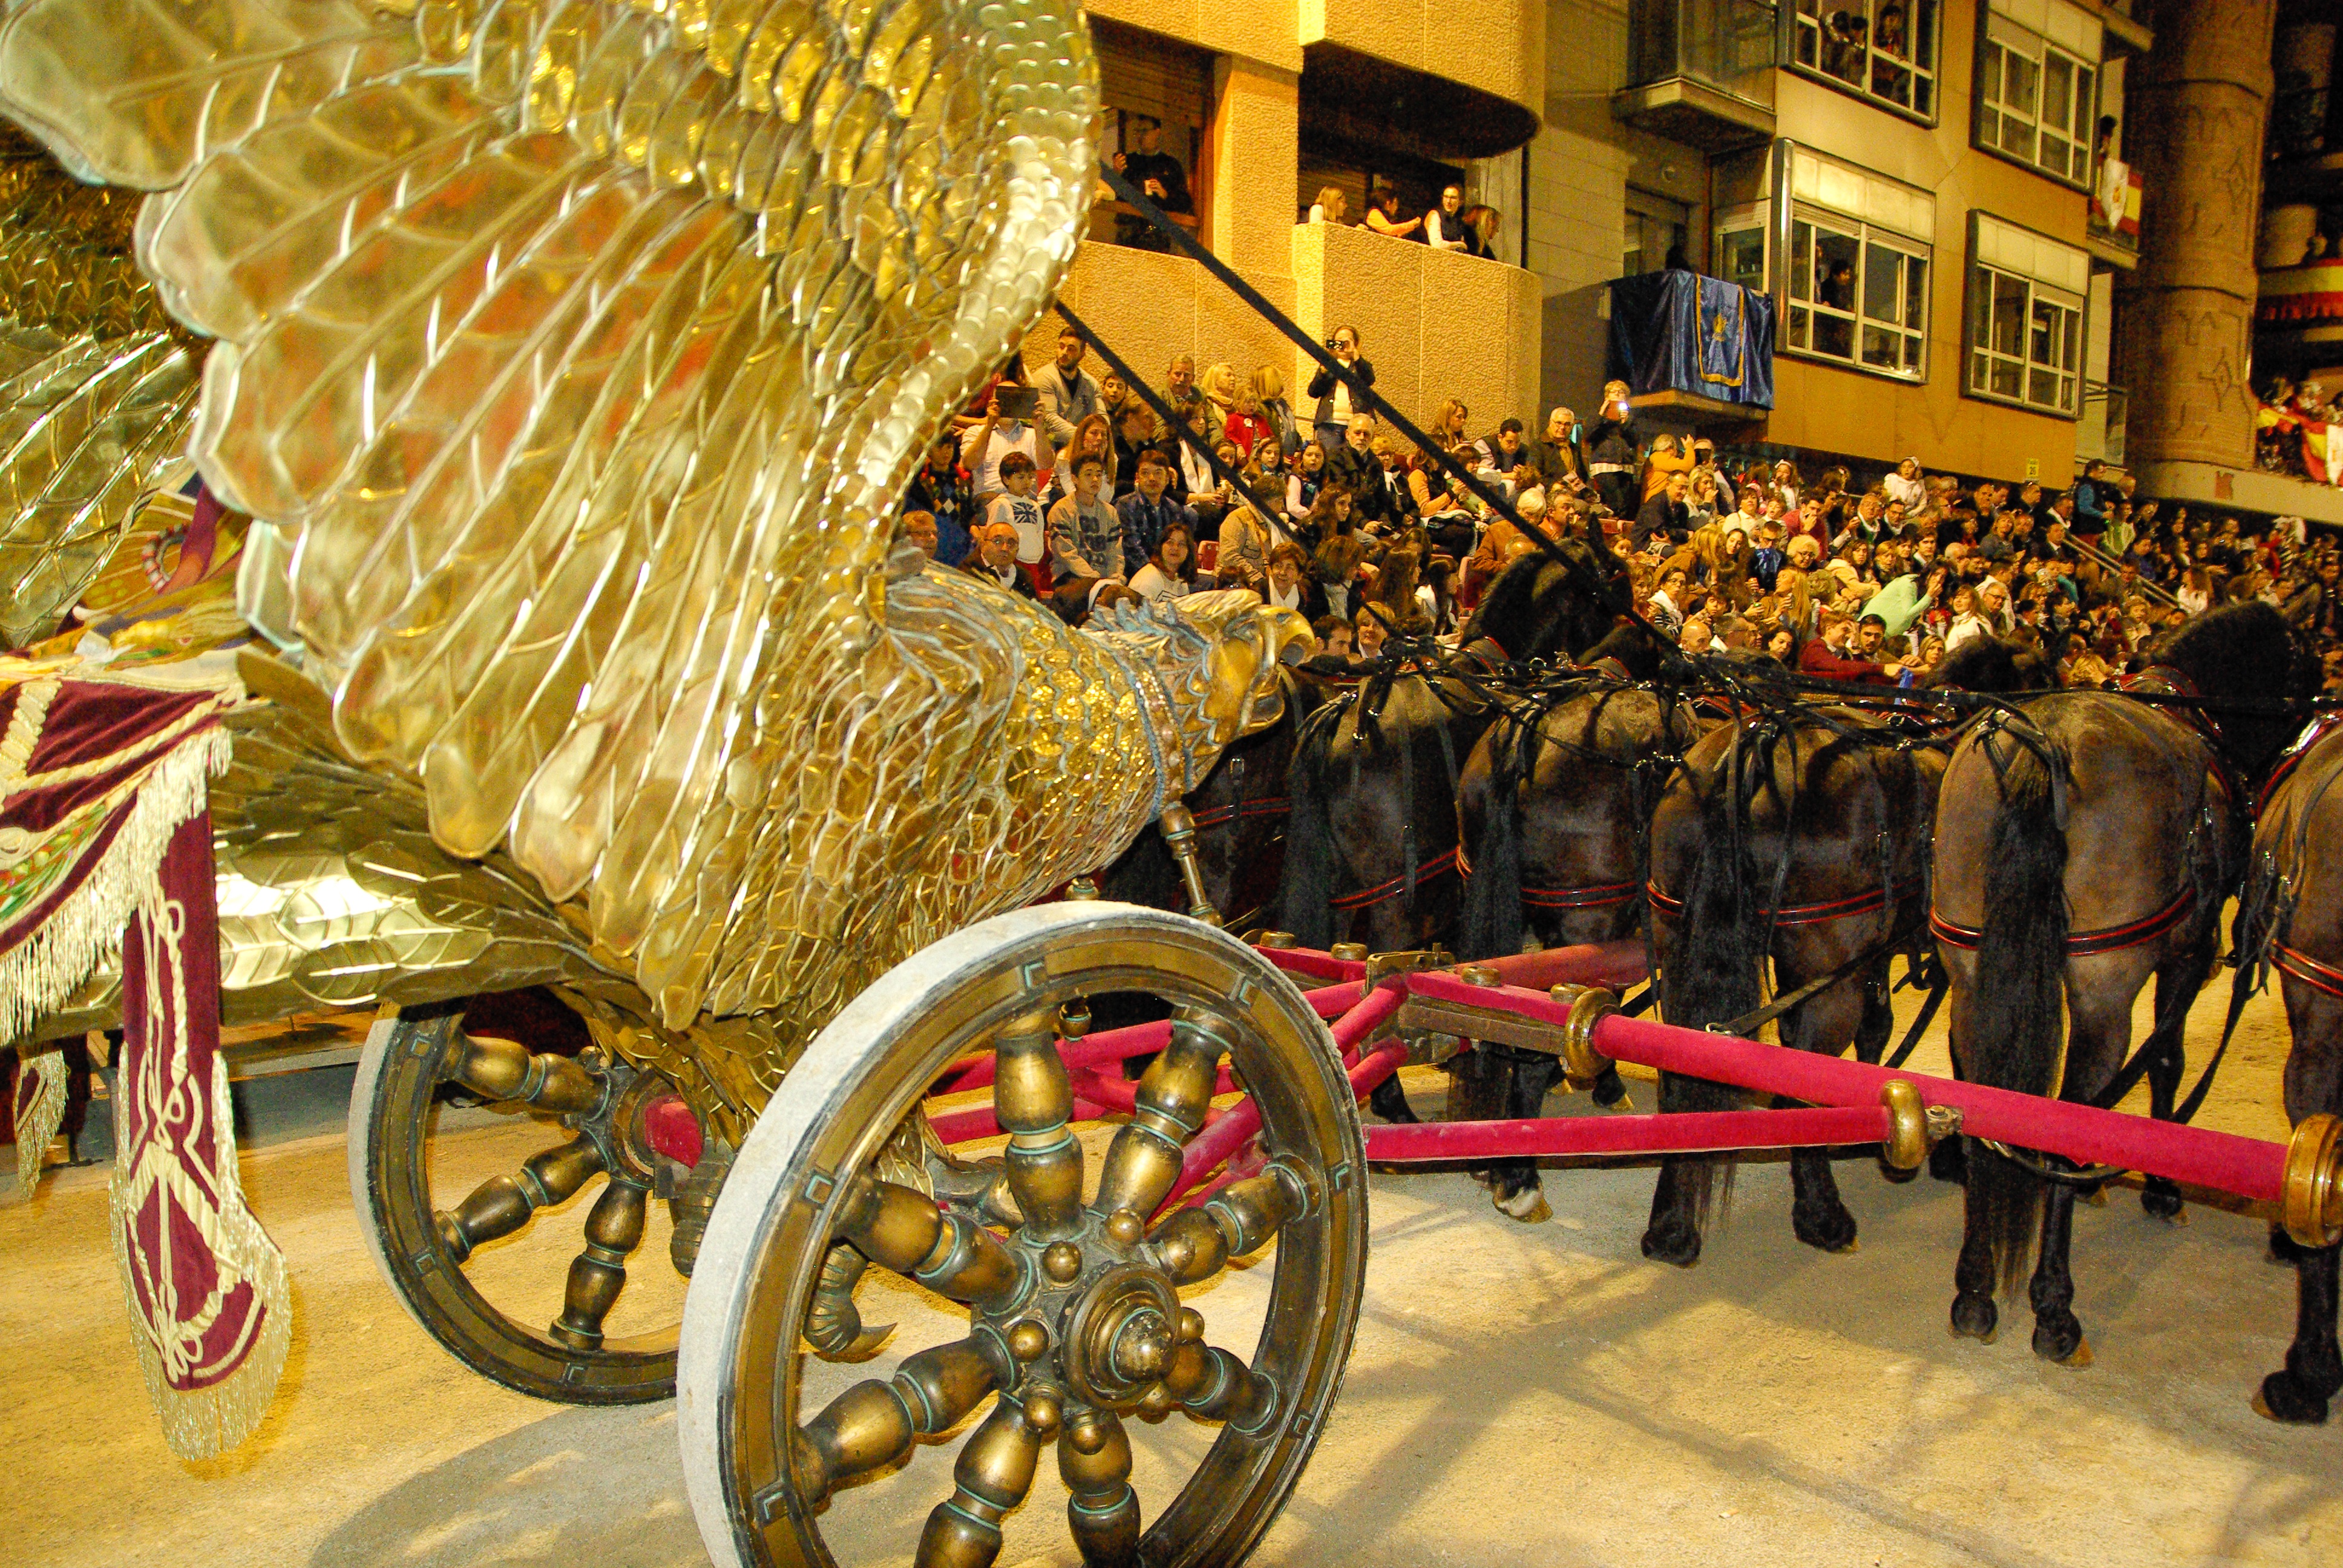
vehicle, horses, festival, spain, carriage, tourist attraction, hitch, lorca, roman chariot